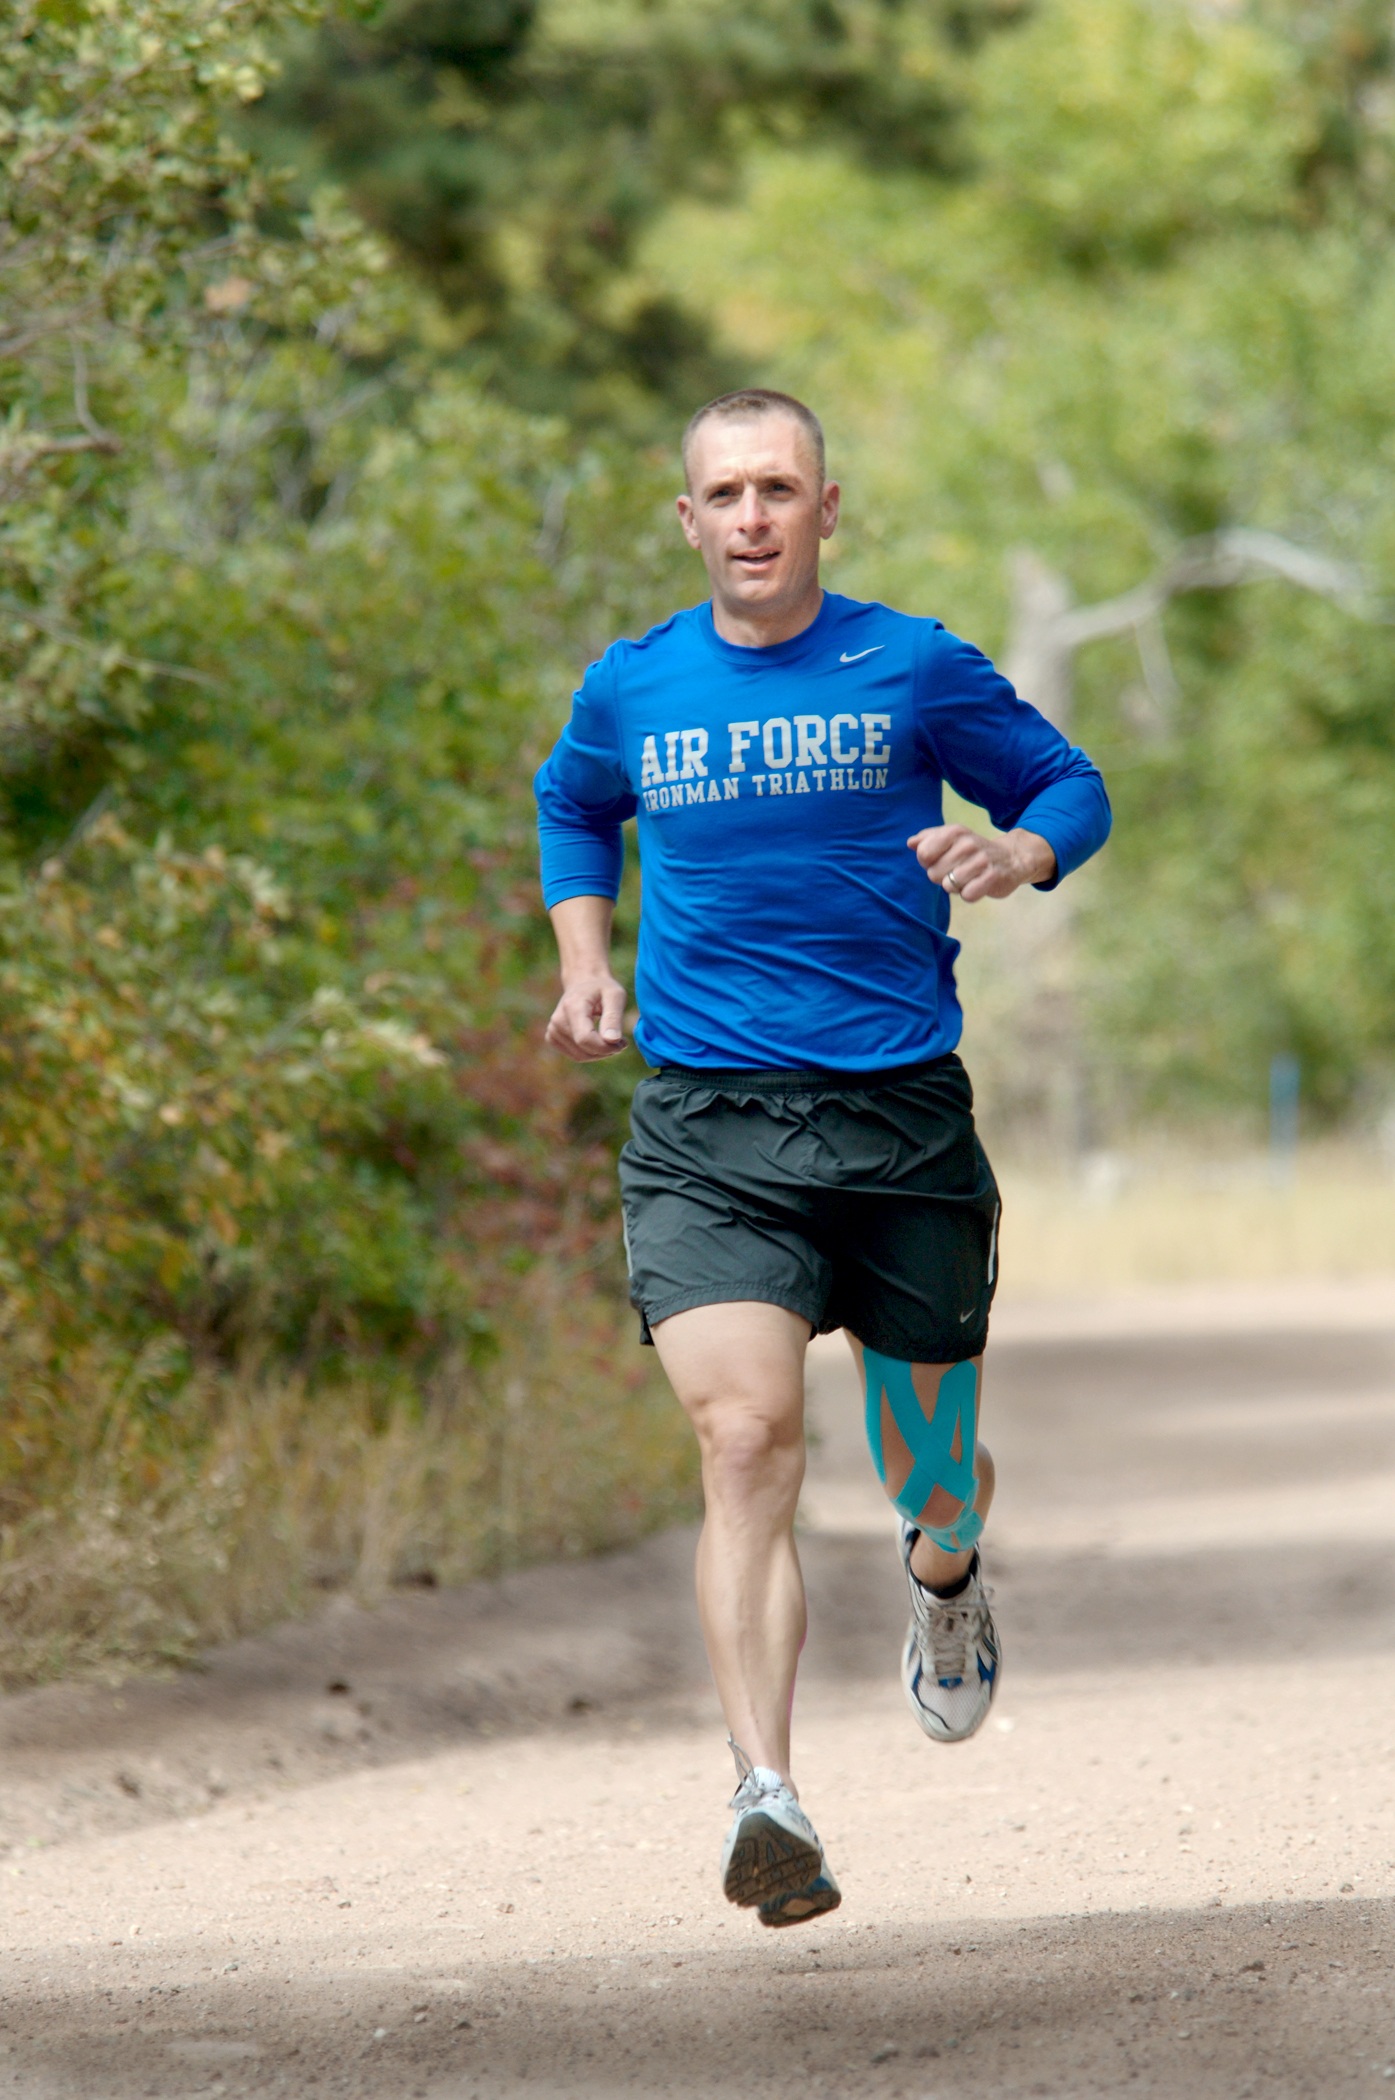
man, person, sport, running, male, recreation, training, blue, jogging, runner, healthy, health, fitness, workout, race, sports, iron man, endurance, athletics, athletes, active, physical exercise, outdoor recreation, triathalon, human action, individual sports, endurance sports, ultramarathon, duathlon, long distance running